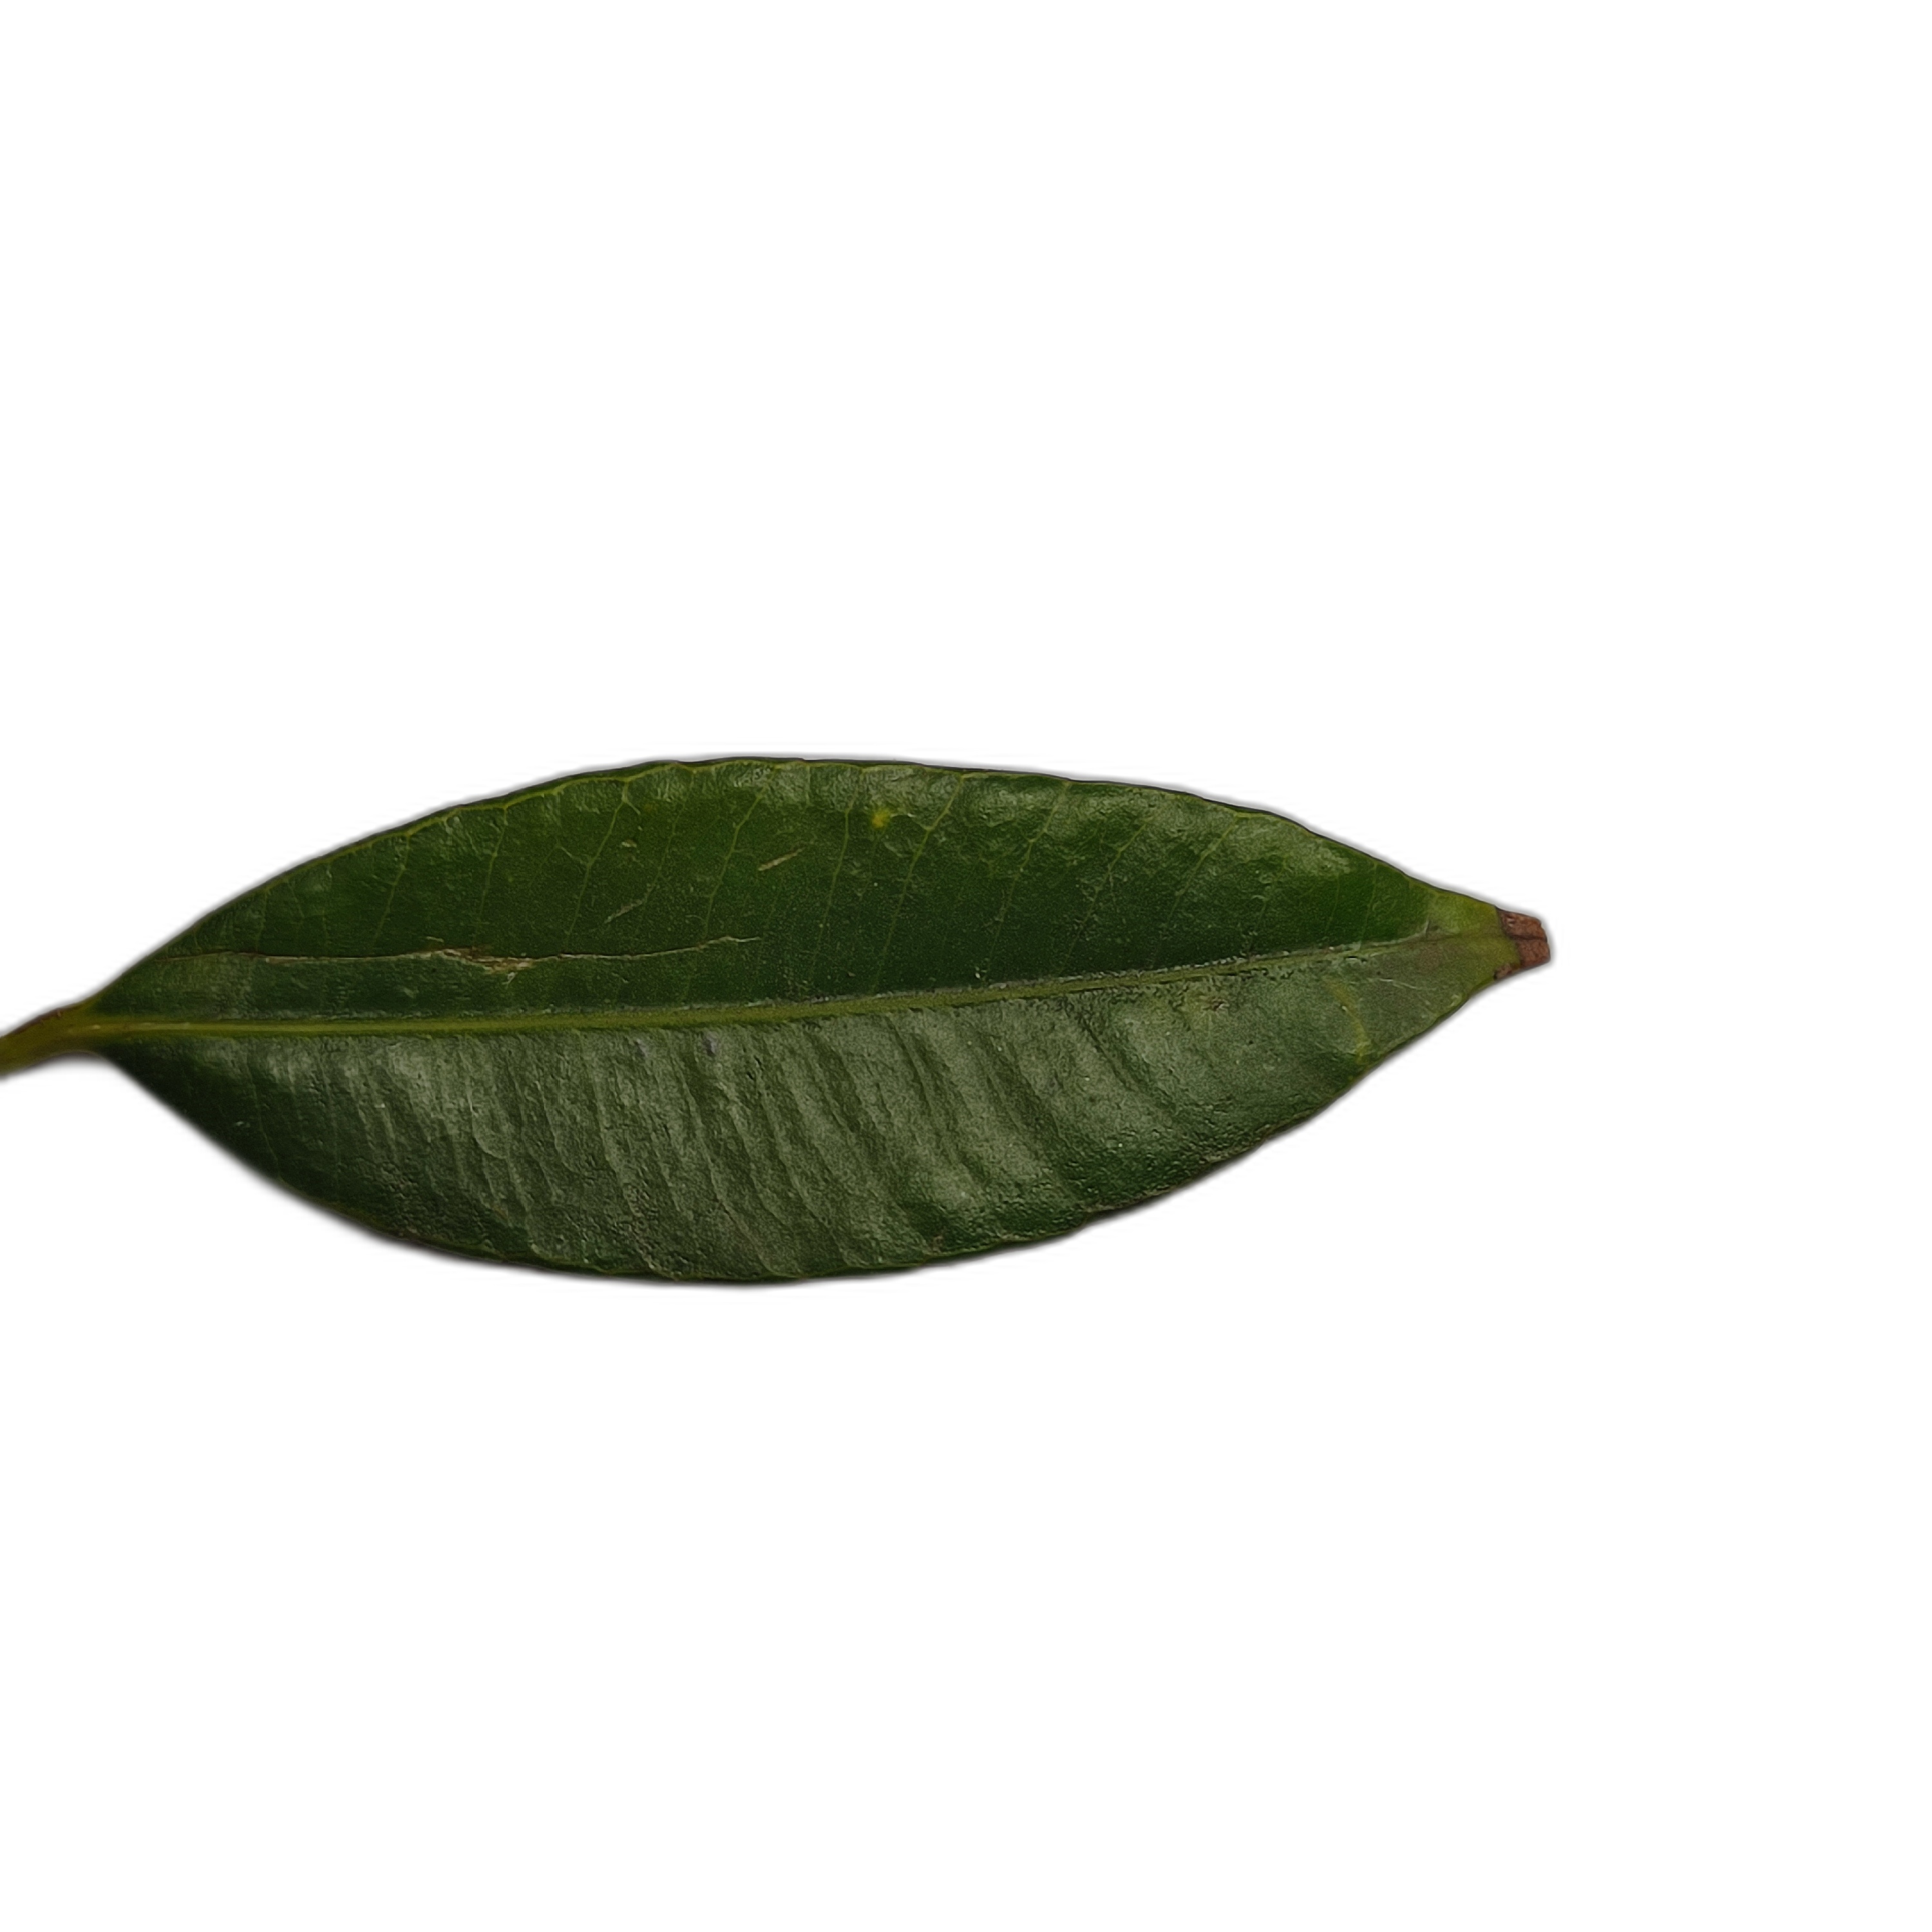
Label: healthy